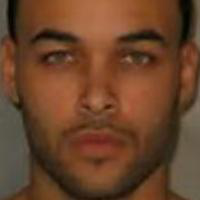
Age group: age 21-30